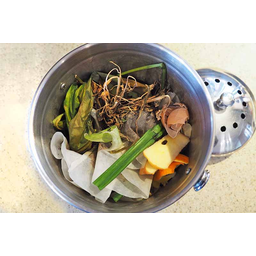
Label: trash